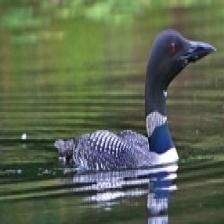
Species: COMMON LOON
Scientific name: GAVIA IMMER